Transport in Chennai

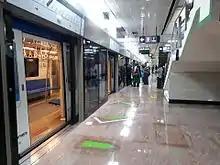
Chennai Underground metro station with India's first Platform Screen Doors

The first railway station in Madras city was opened at Royapuram in 1853. The first to be constructed in South India, the Royapuram station served as the headquarters of the Madras Railway Company. On 1 July 1856, the first railway service in South India was commenced between Madras and Arcot. Puratchi Thalaivar Dr. M.G. Ramachandran Central Railway Station was opened in 1873 followed by the Egmore Railway Station in 1908. Egmore served as the headquarters of the Madras and Southern Mahratta Railway from 1908 to 1951 while M.G.R Chennai Central served as the headquarters of the South Indian Railway Company from 1927 to 1951. Both the companies were liquidated when India's railway network was nationalised in the 1950s. M.G.R Chennai Central is currently the headquarters of the Southern Railway Zone of the Indian Railways.